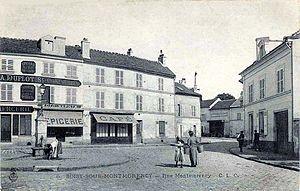
Soisy-sous-Montmorency (France) La rue de Montmorency vers 1900.
Soisy-sous-Montmorency est une commune française située dans le département du Val-d'Oise en région d'Île-de-France.